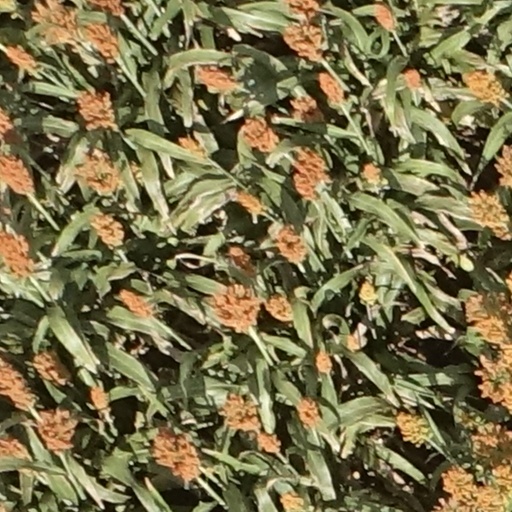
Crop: sorghum